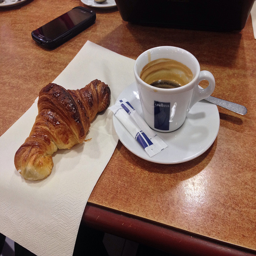
a cup of coffee next to a pastry on a paper towel
A CUP OF COFFEE AND A PASTRY ON A TABLE
The pastry on the table is next to a cup of coffee.
A piece of bread and cup sitting on a table.
A cup of coffee and a danish roll.